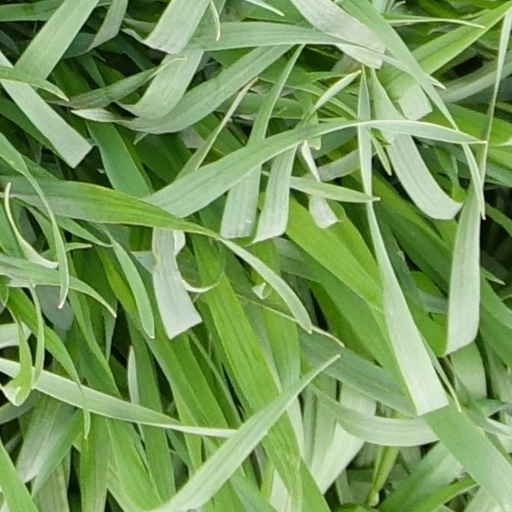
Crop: wheat